KTM 950 Adventure

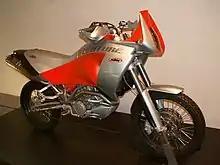
KTM Adventure prototype

Development and management departments of KTM put designers and model-makers together to establish a concept vehicle. The prototype's design was completed by Kiska, design partner of KTM, and presented at Munich Motorcycle show in 2000.